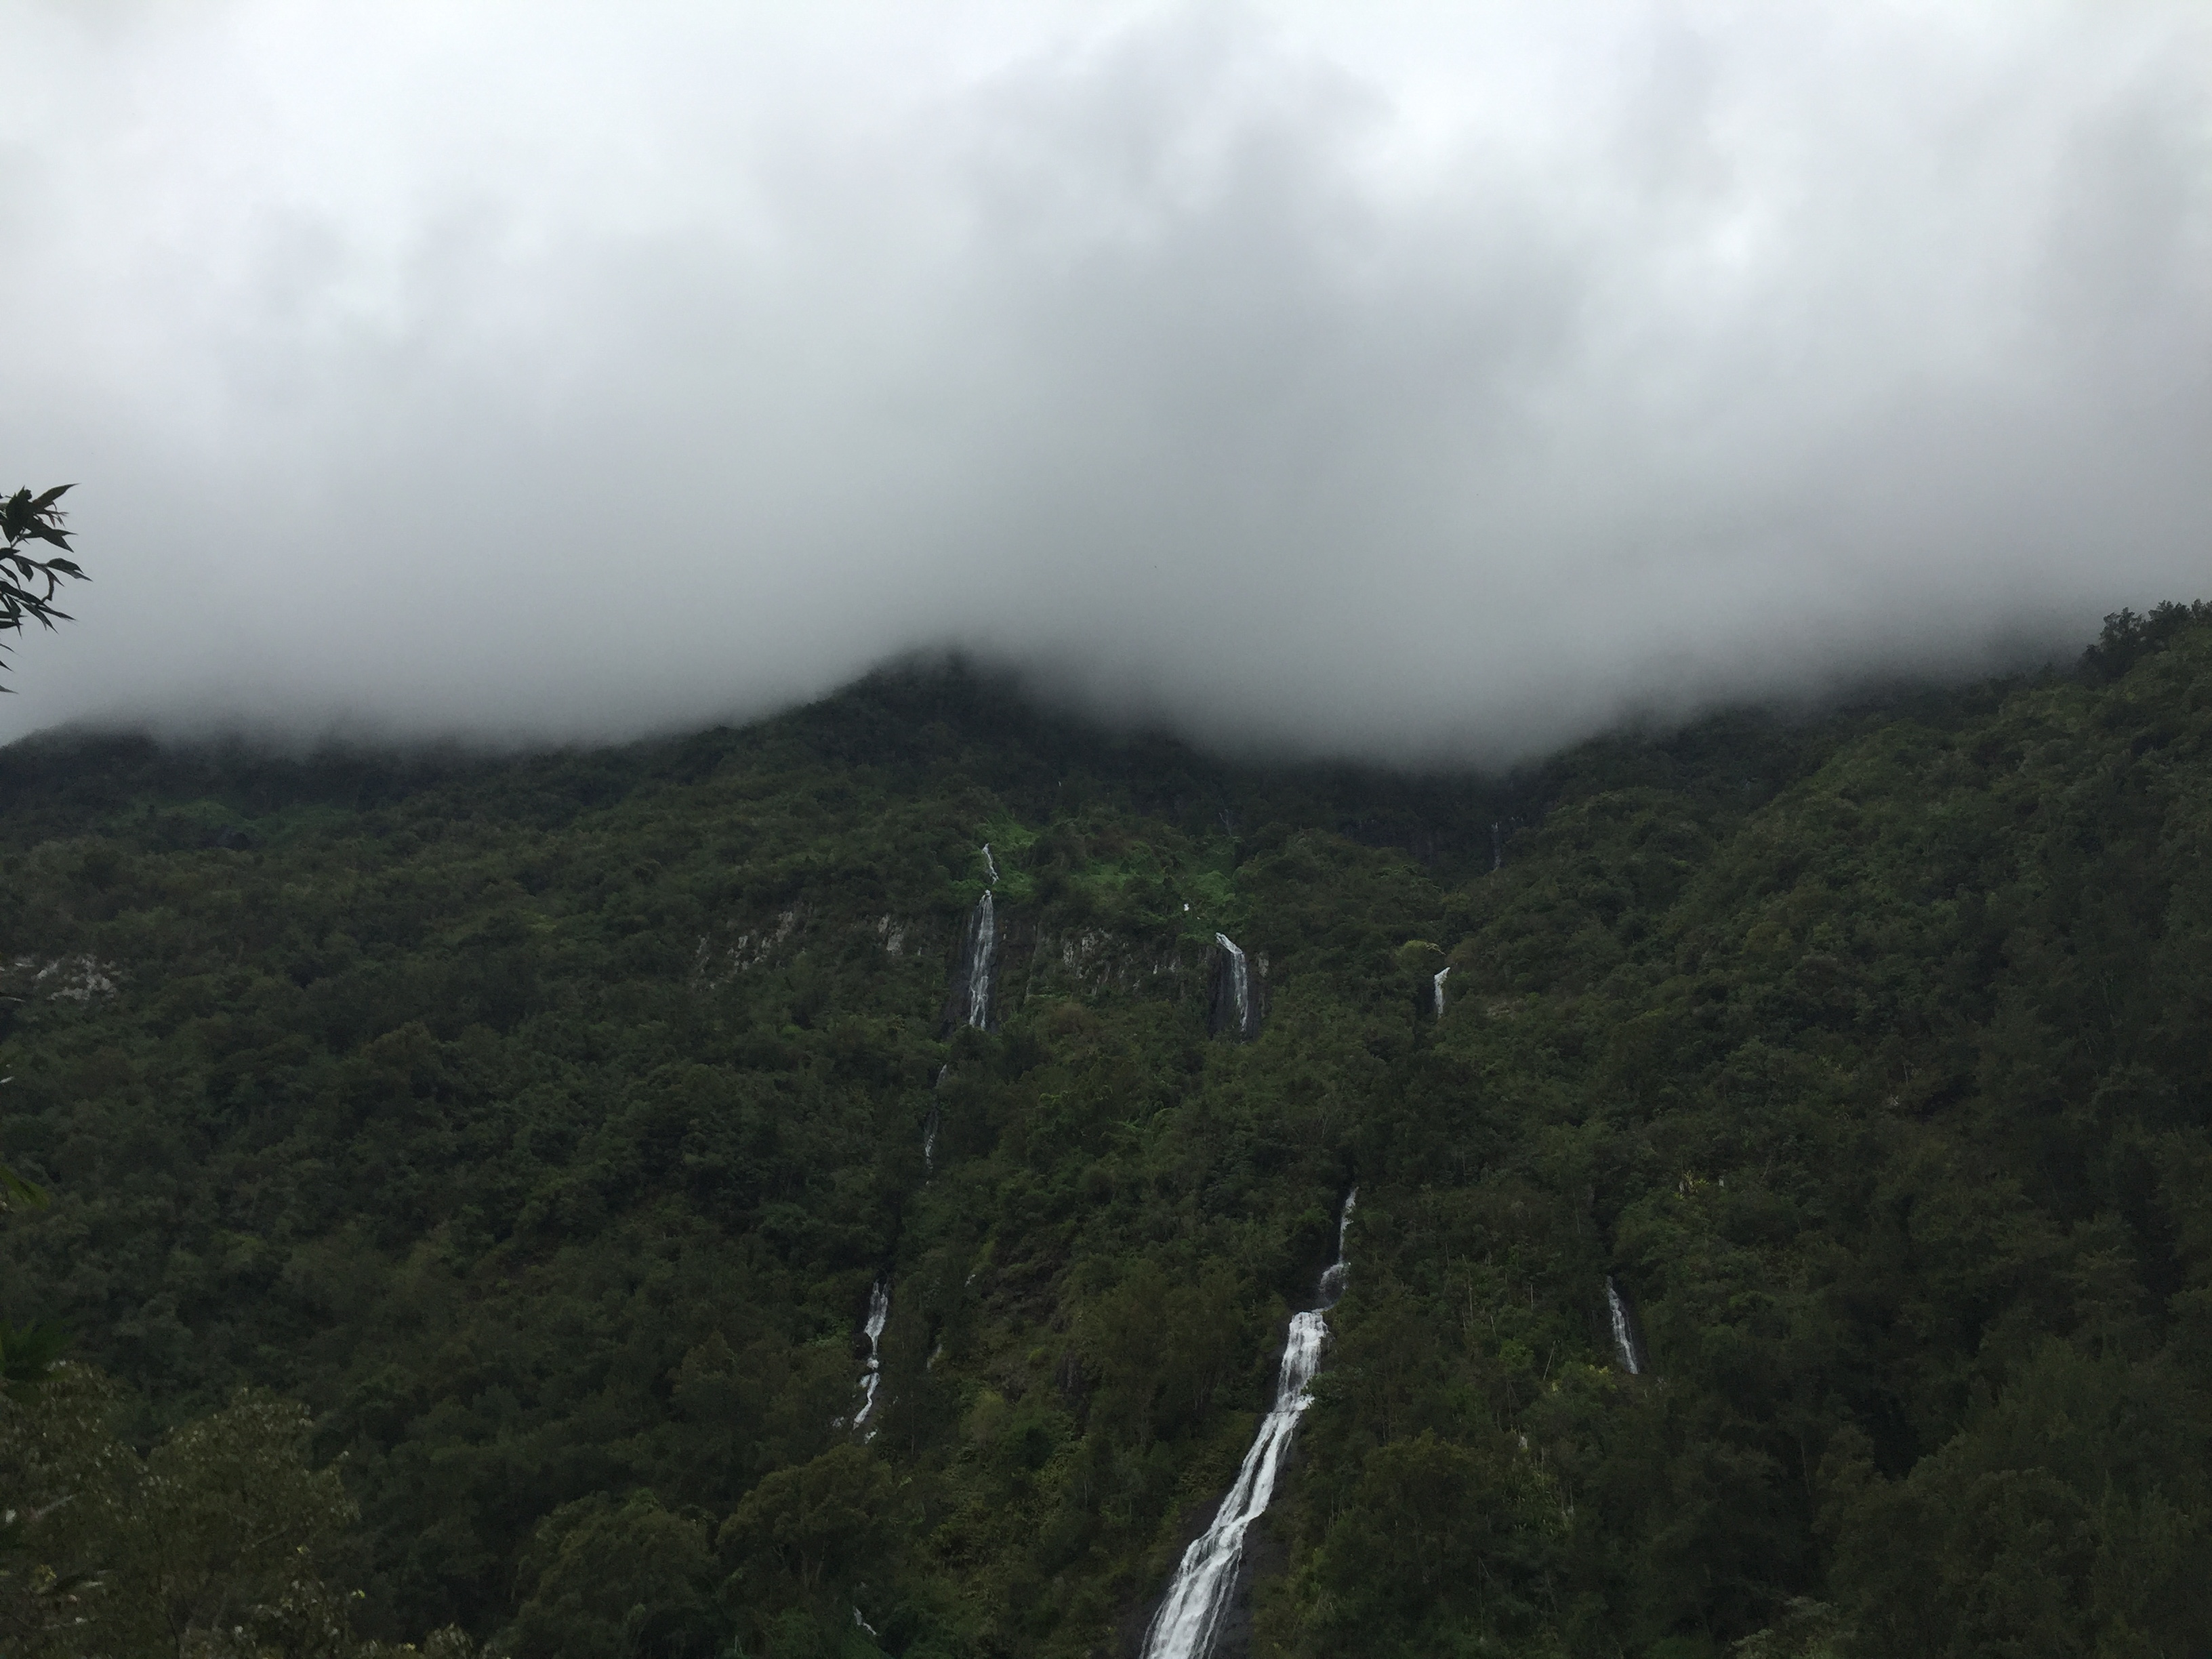
landscape, tree, water, nature, forest, wilderness, mountain, cloud, fog, mist, hill, mountain range, scenic, weather, ridge, summit, trees, outdoors, woods, rainforest, waterfalls, habitat, aerial photography, geographical feature, atmospheric phenomenon, atmosphere of earth, mountainous landforms